Knocks Folly

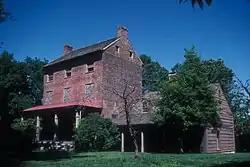

Knocks Folly, also known as Janvier House and Barroll House, is a historic home located at Kennedyville, Kent County, Maryland, United States. It is an unusual combination of a small, -story, mid-18th-century log home with a three-story, Federal brick wing.